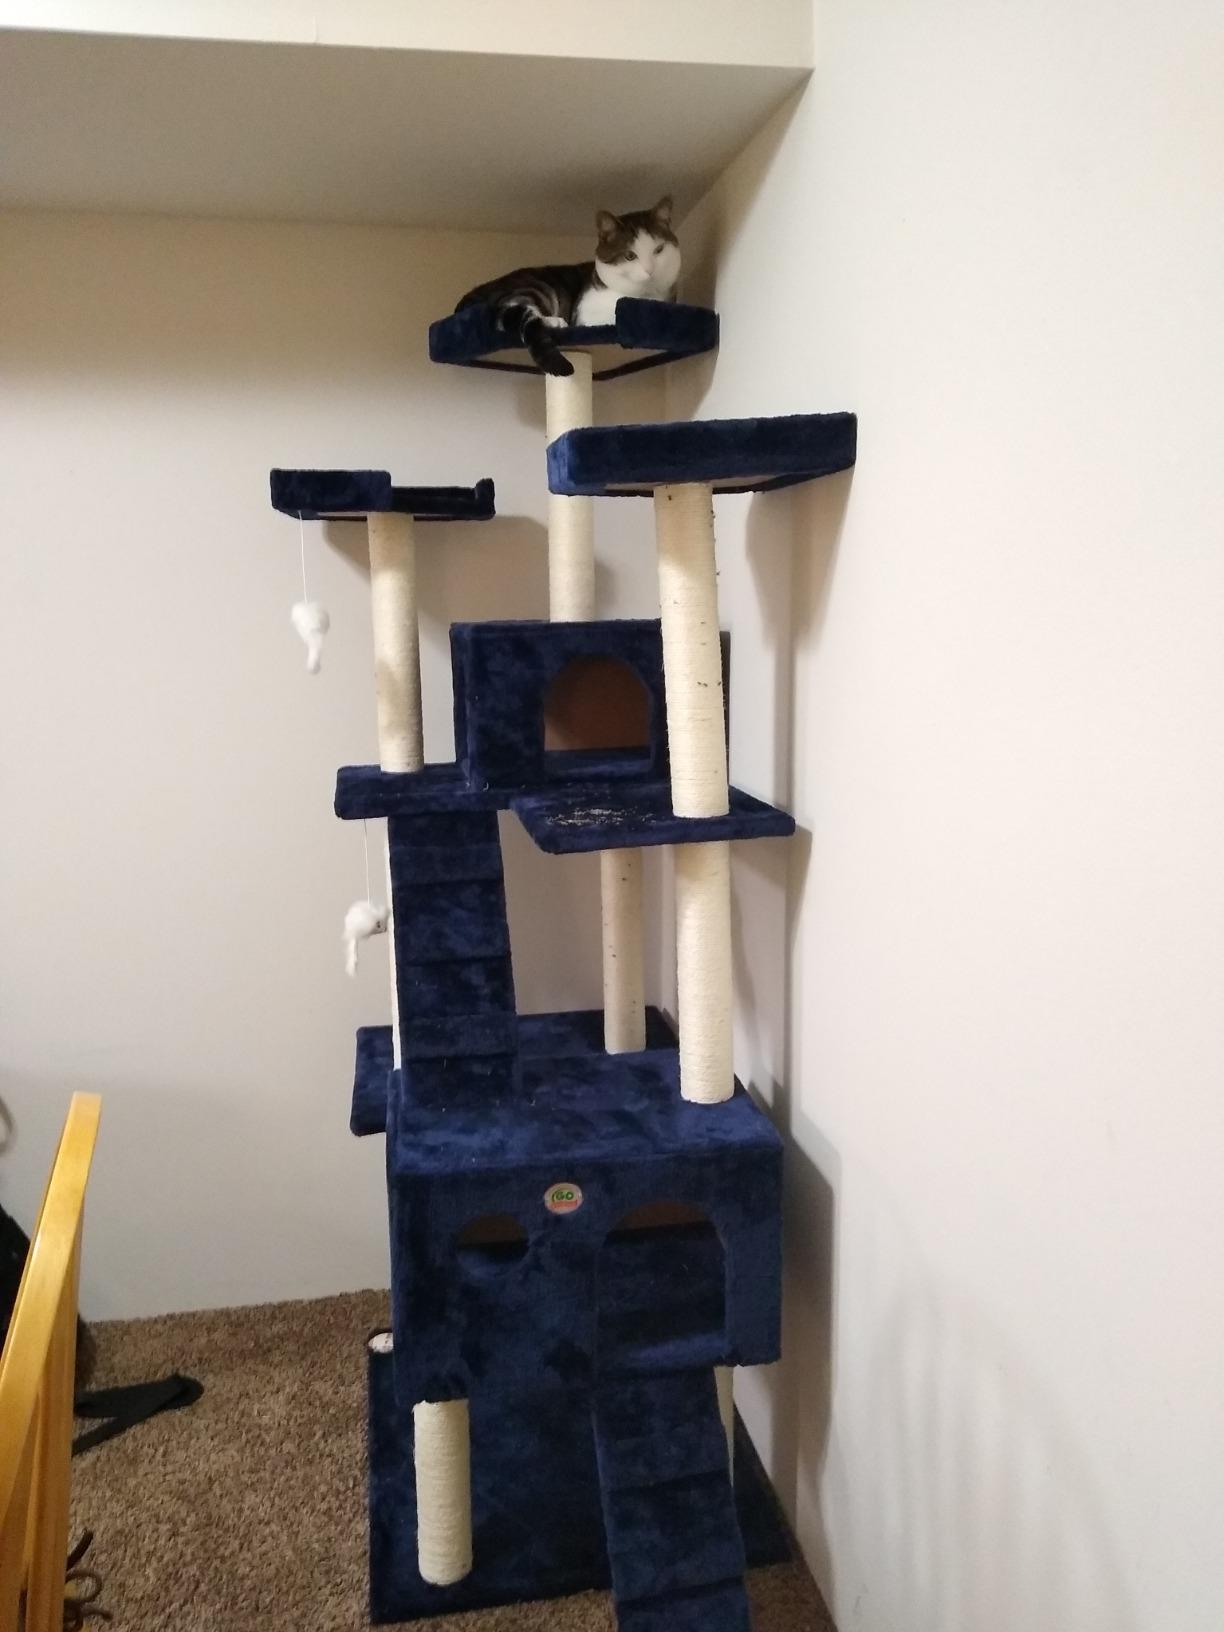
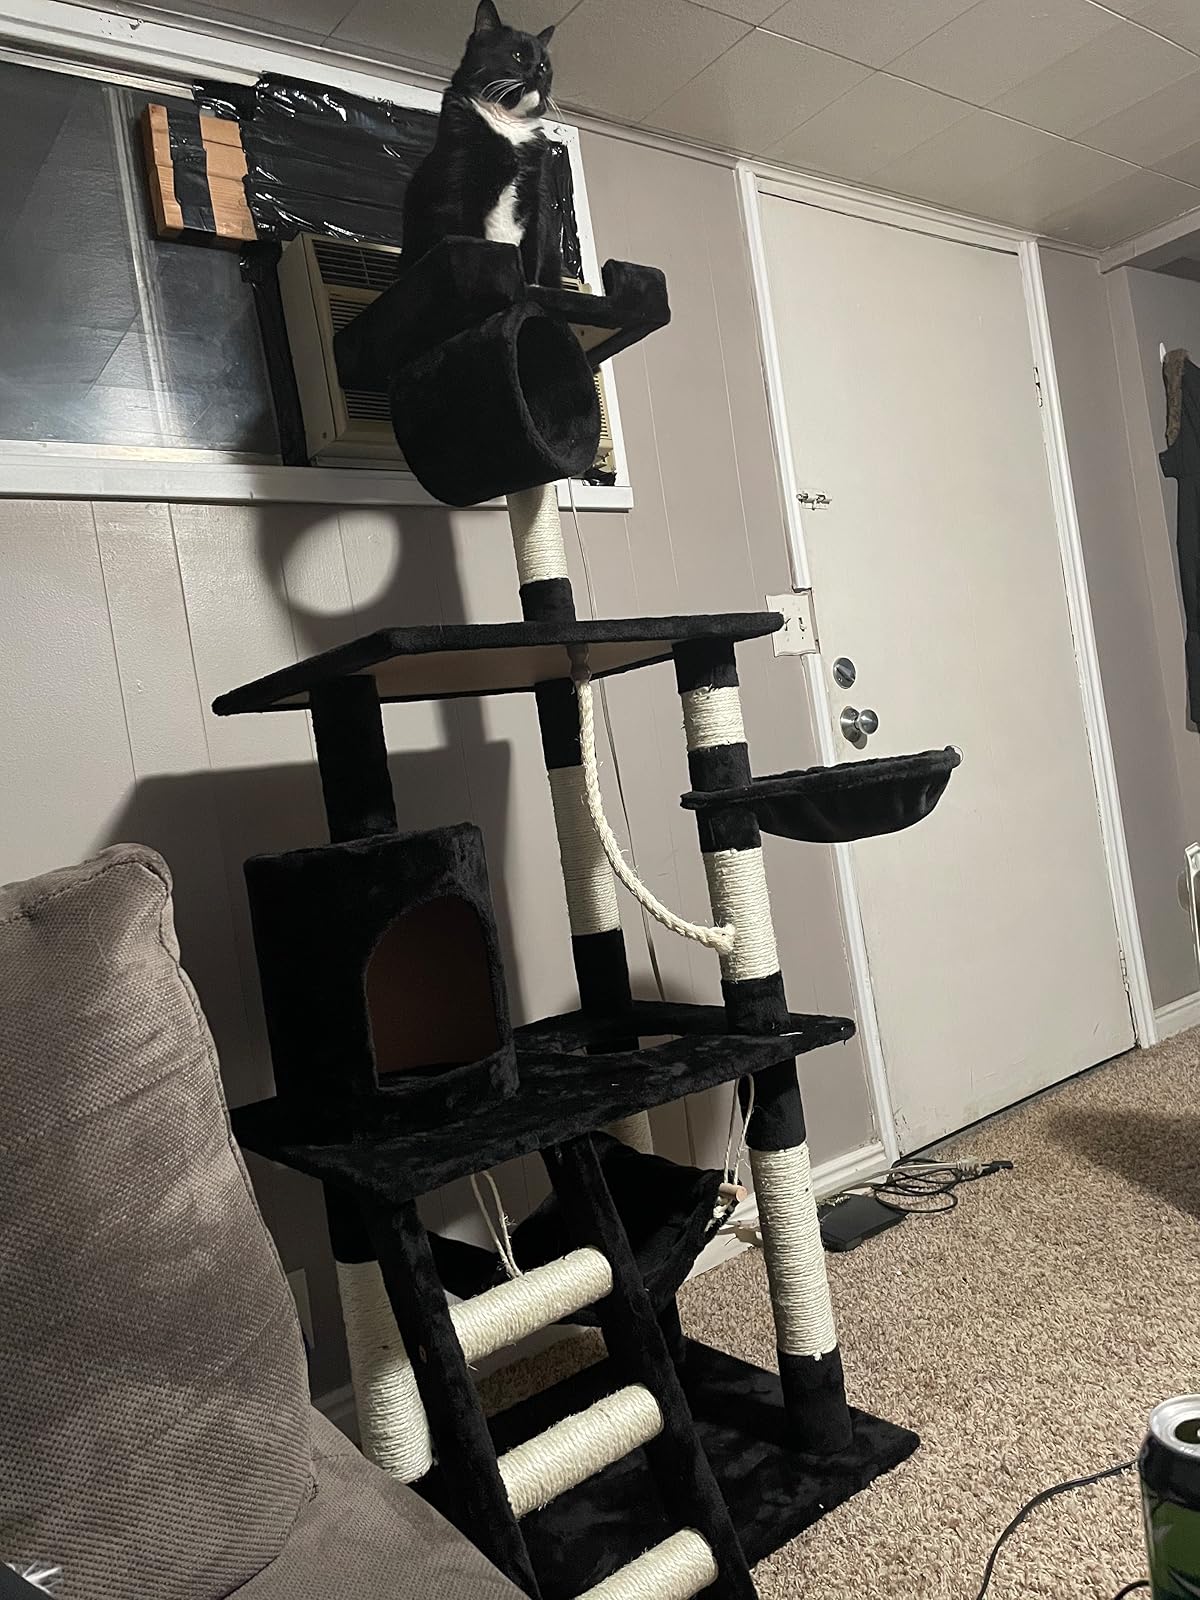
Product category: items_cat tree
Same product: no